Japanese art

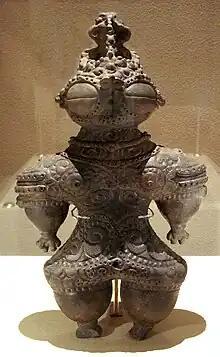
Dogū figurine from the site Ebisuda of Ōsaki, Miyagi prefecture (1000–400 BCE)

The first settlers of Japan were the Jōmon people, named for the cord markings that decorated the surfaces of their clay vessels They were nomadic hunter-gatherers who later practiced organized farming and built cities with populations of hundreds if not thousands. They built simple houses of wood and thatch set into shallow earthen pits to provide warmth from the soil. They crafted lavishly decorated pottery storage vessels, clay figurines called "dogū", and crystal jewels.